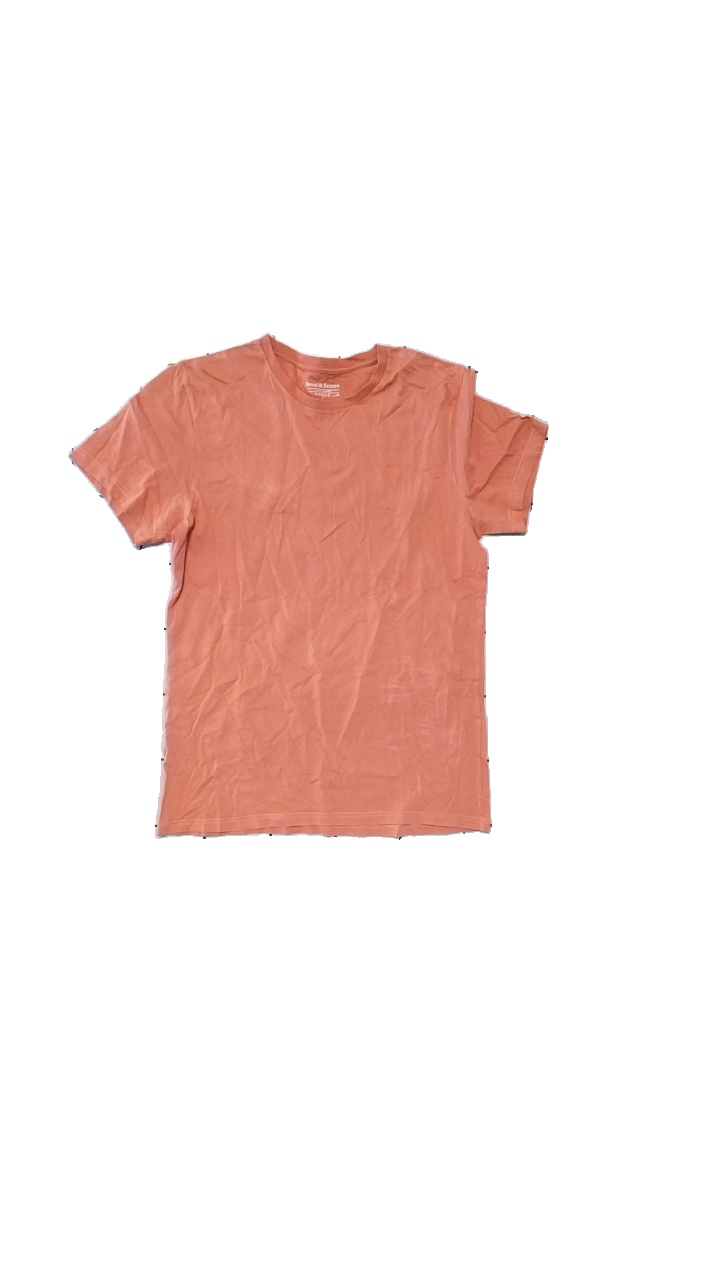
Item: T-shirt (Men)
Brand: Bread & Boxers
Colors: Orange
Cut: Regular
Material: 100% cotton
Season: All
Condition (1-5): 4
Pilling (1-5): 4
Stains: Minor
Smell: Minor
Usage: Reuse
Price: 50-100